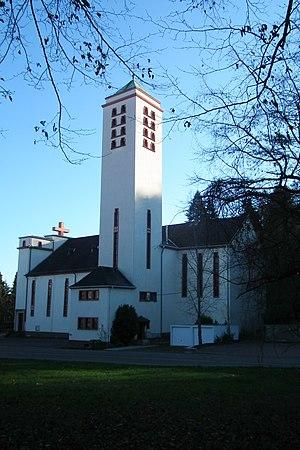
Herrensohr est un quartier de Sarrebruck dans le district de Dudweiler. Les quartiers voisins immédiats sont Dudweiler et Jägersfreude.